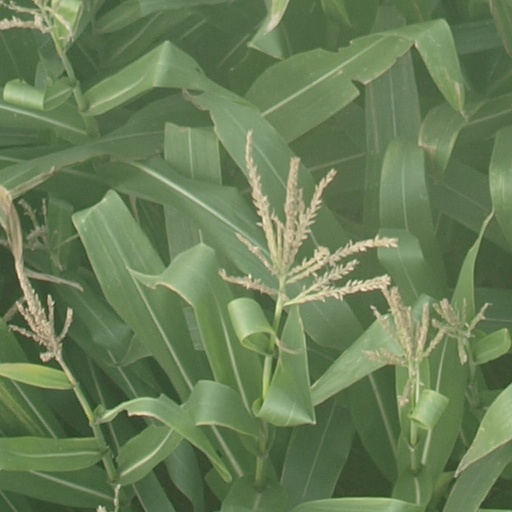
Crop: maize; corn